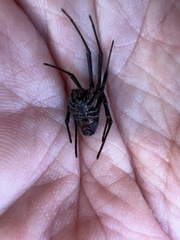
Species: Lactrodectus_hesperus